Dartmouth Marine Slips

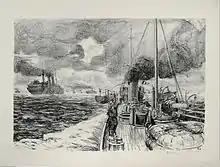
"HMCS Grilse on Convoy Duty", a drawing by Arthur Lismer. The Slips were busy in World War II as they serviced such vessels as this which guarded convoys during the Battle of the Atlantic.

The Dartmouth Marine Slips were opened as the Chebucto Marine Railway in 1859 under the supervision of an American engineer, H.I. Crandall. His plans to use bilge and keel blocks to operate in conjunction with the current marine railway to haul ships in and out of the water was genius.